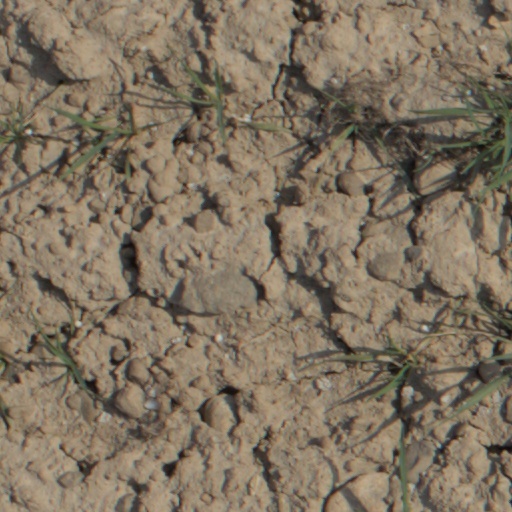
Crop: wheat